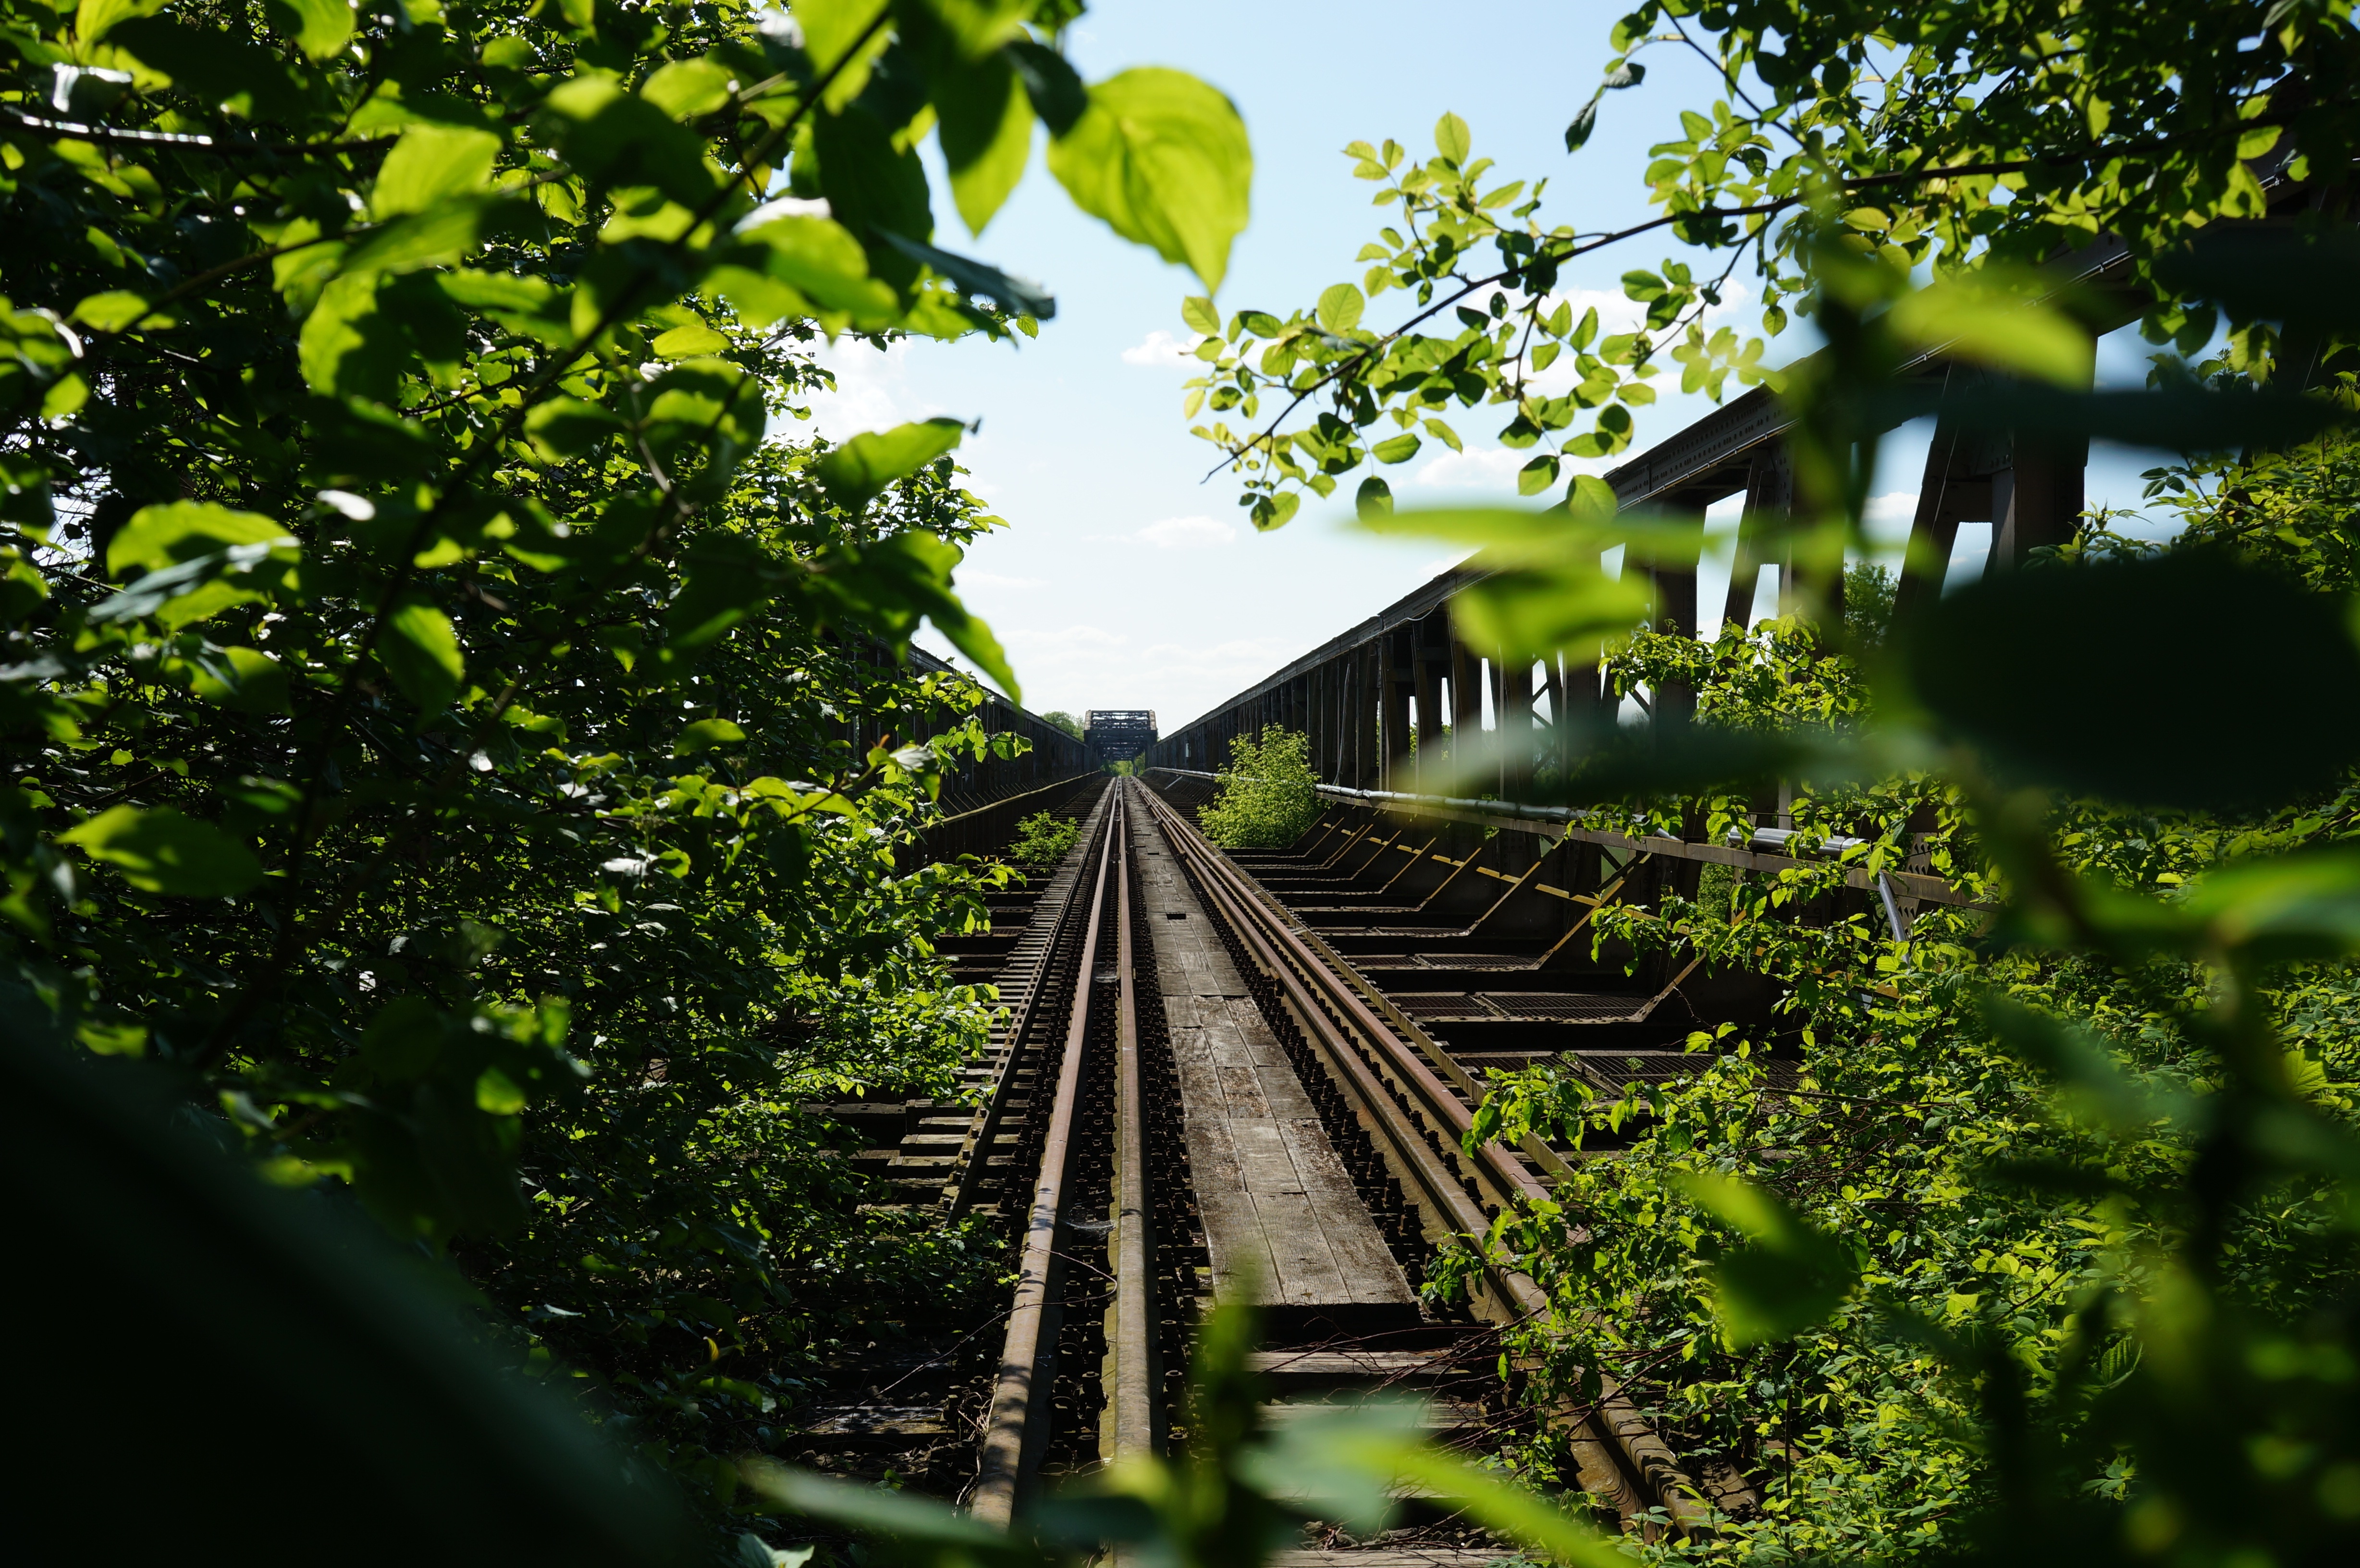
tree, nature, forest, structure, track, bridge, sunlight, leaf, flower, building, old, train, steel, transport, wild, green, jungle, botany, garden, rainforest, habitat, seemed, gleise, rural area, railway bridge, old bridge, rolling stock